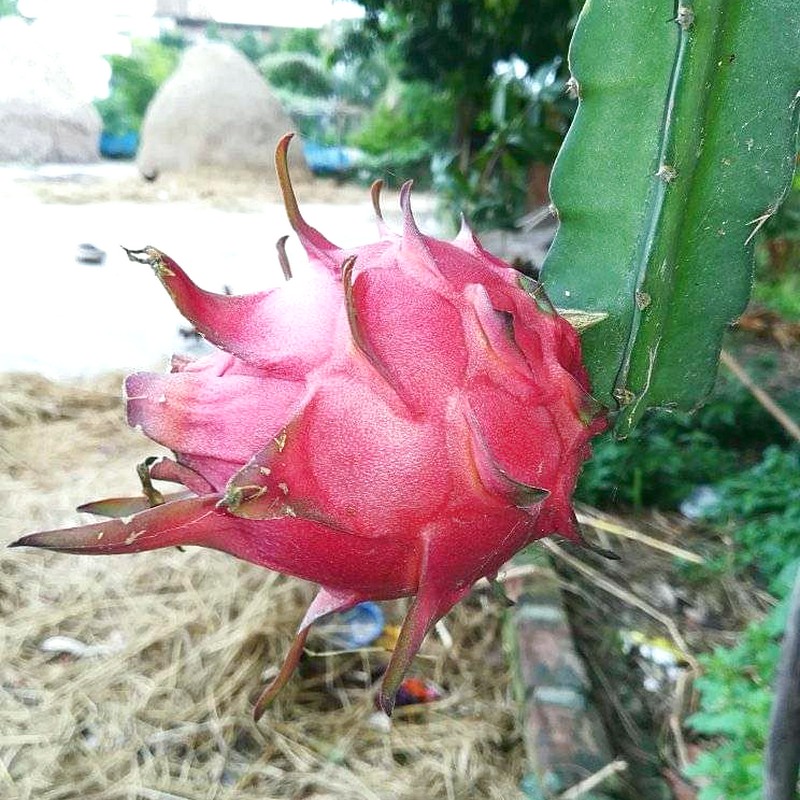
Label: Fresh Dragon Fruit